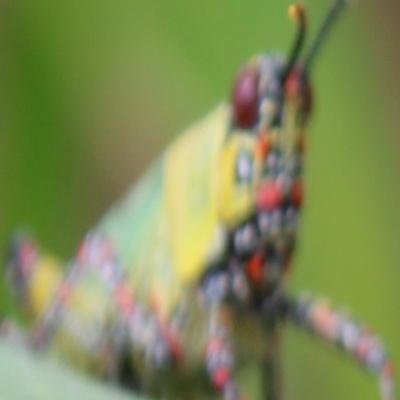
Crop: Maize
Condition: grasshoper